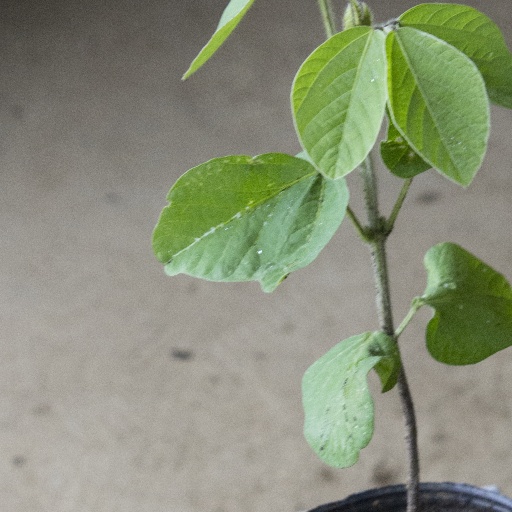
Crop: soybean